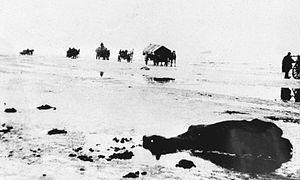
La Prusse-Orientale est une province allemande, aujourd'hui disparue, qui fit partie du royaume de Prusse de 1773 à 1824 et de 1878 à 1918, puis de l'État libre de Prusse de 1919 à 1945. Située au bord de la mer Baltique, entre la Vistule et le Niémen, sa capitale était la ville de Königsberg.
L' arrondissement d'Heiligenbeil était une entité administrative territoriale de Prusse-Orientale qui exista de 1818 à 1945 et qui se trouve aujourd'hui en Russie baltique et en Pologne. Cet arrondissement se composait au 1ᵉʳ janvier 1945 de :